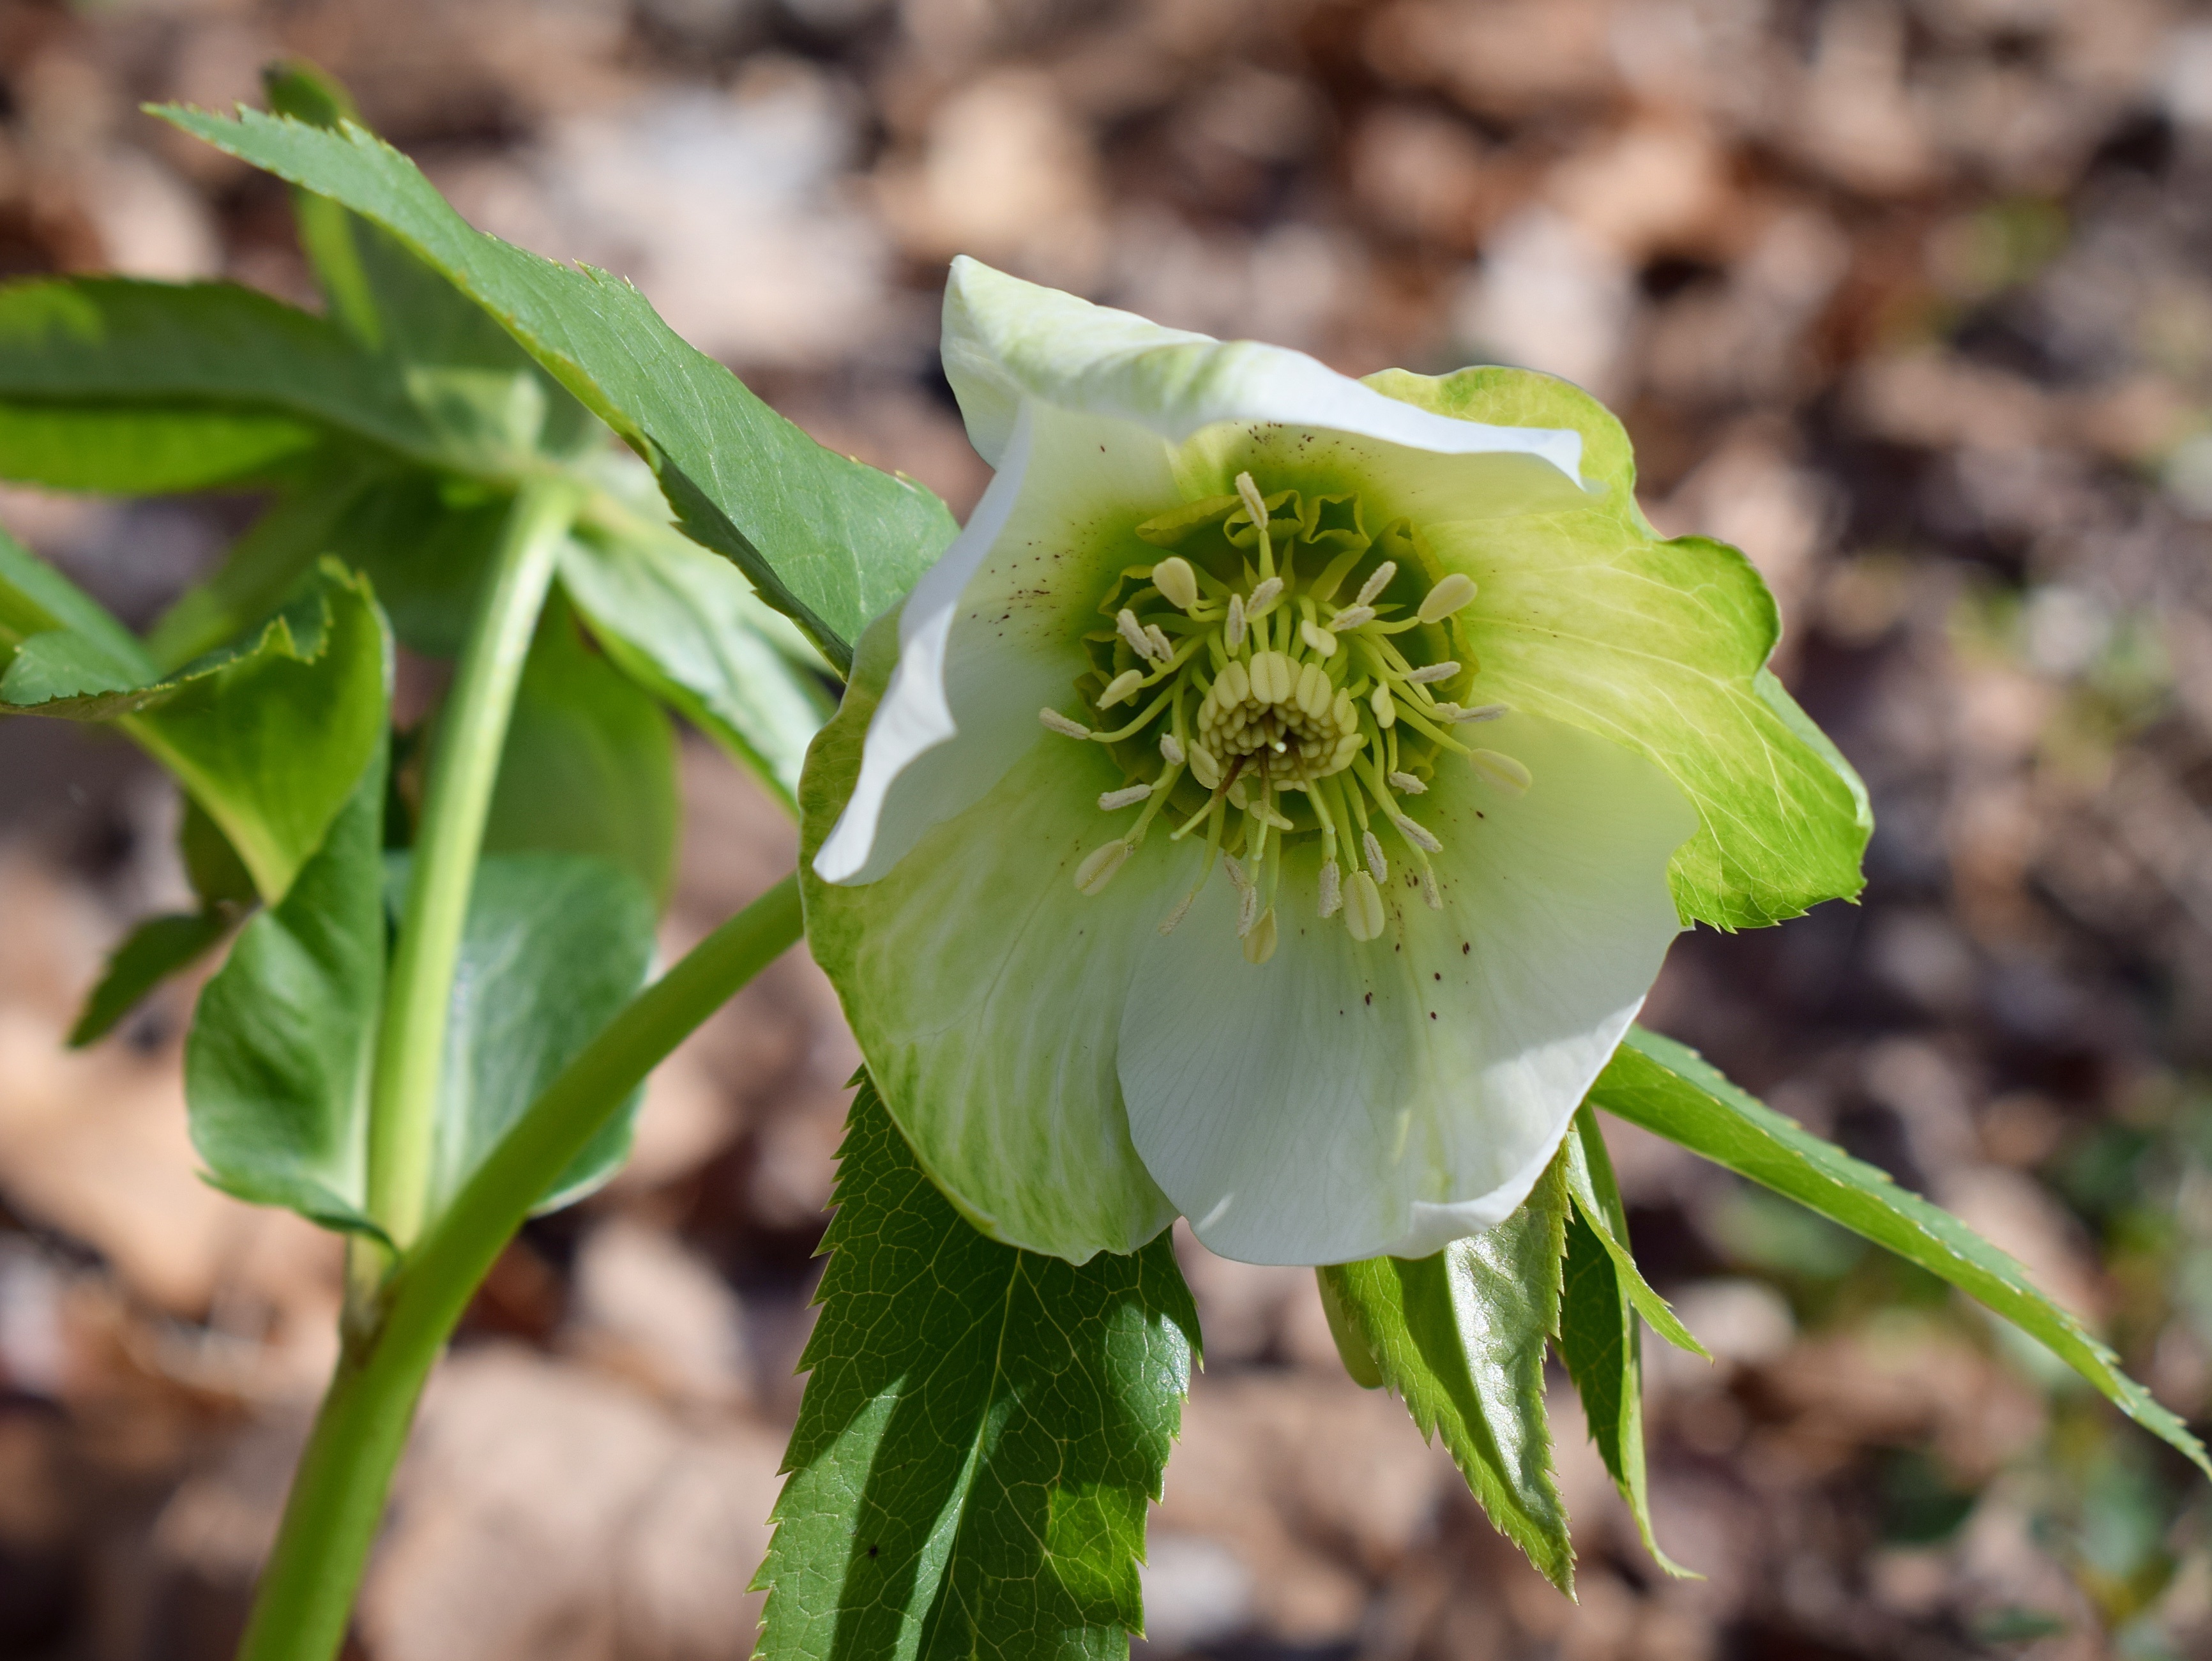
nature, blossom, plant, white, leaf, flower, bloom, food, green, red, produce, natural, botany, garden, flora, wildflower, bud, macro photography, flowering plant, hellebore, plant stem, land plant, lenten rose, green hellebore, green lenten rose